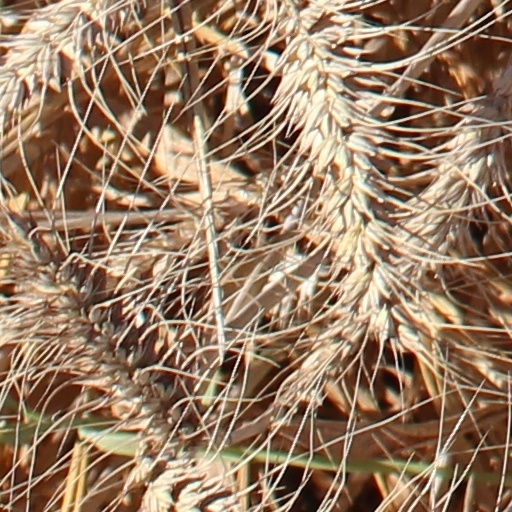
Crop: wheat